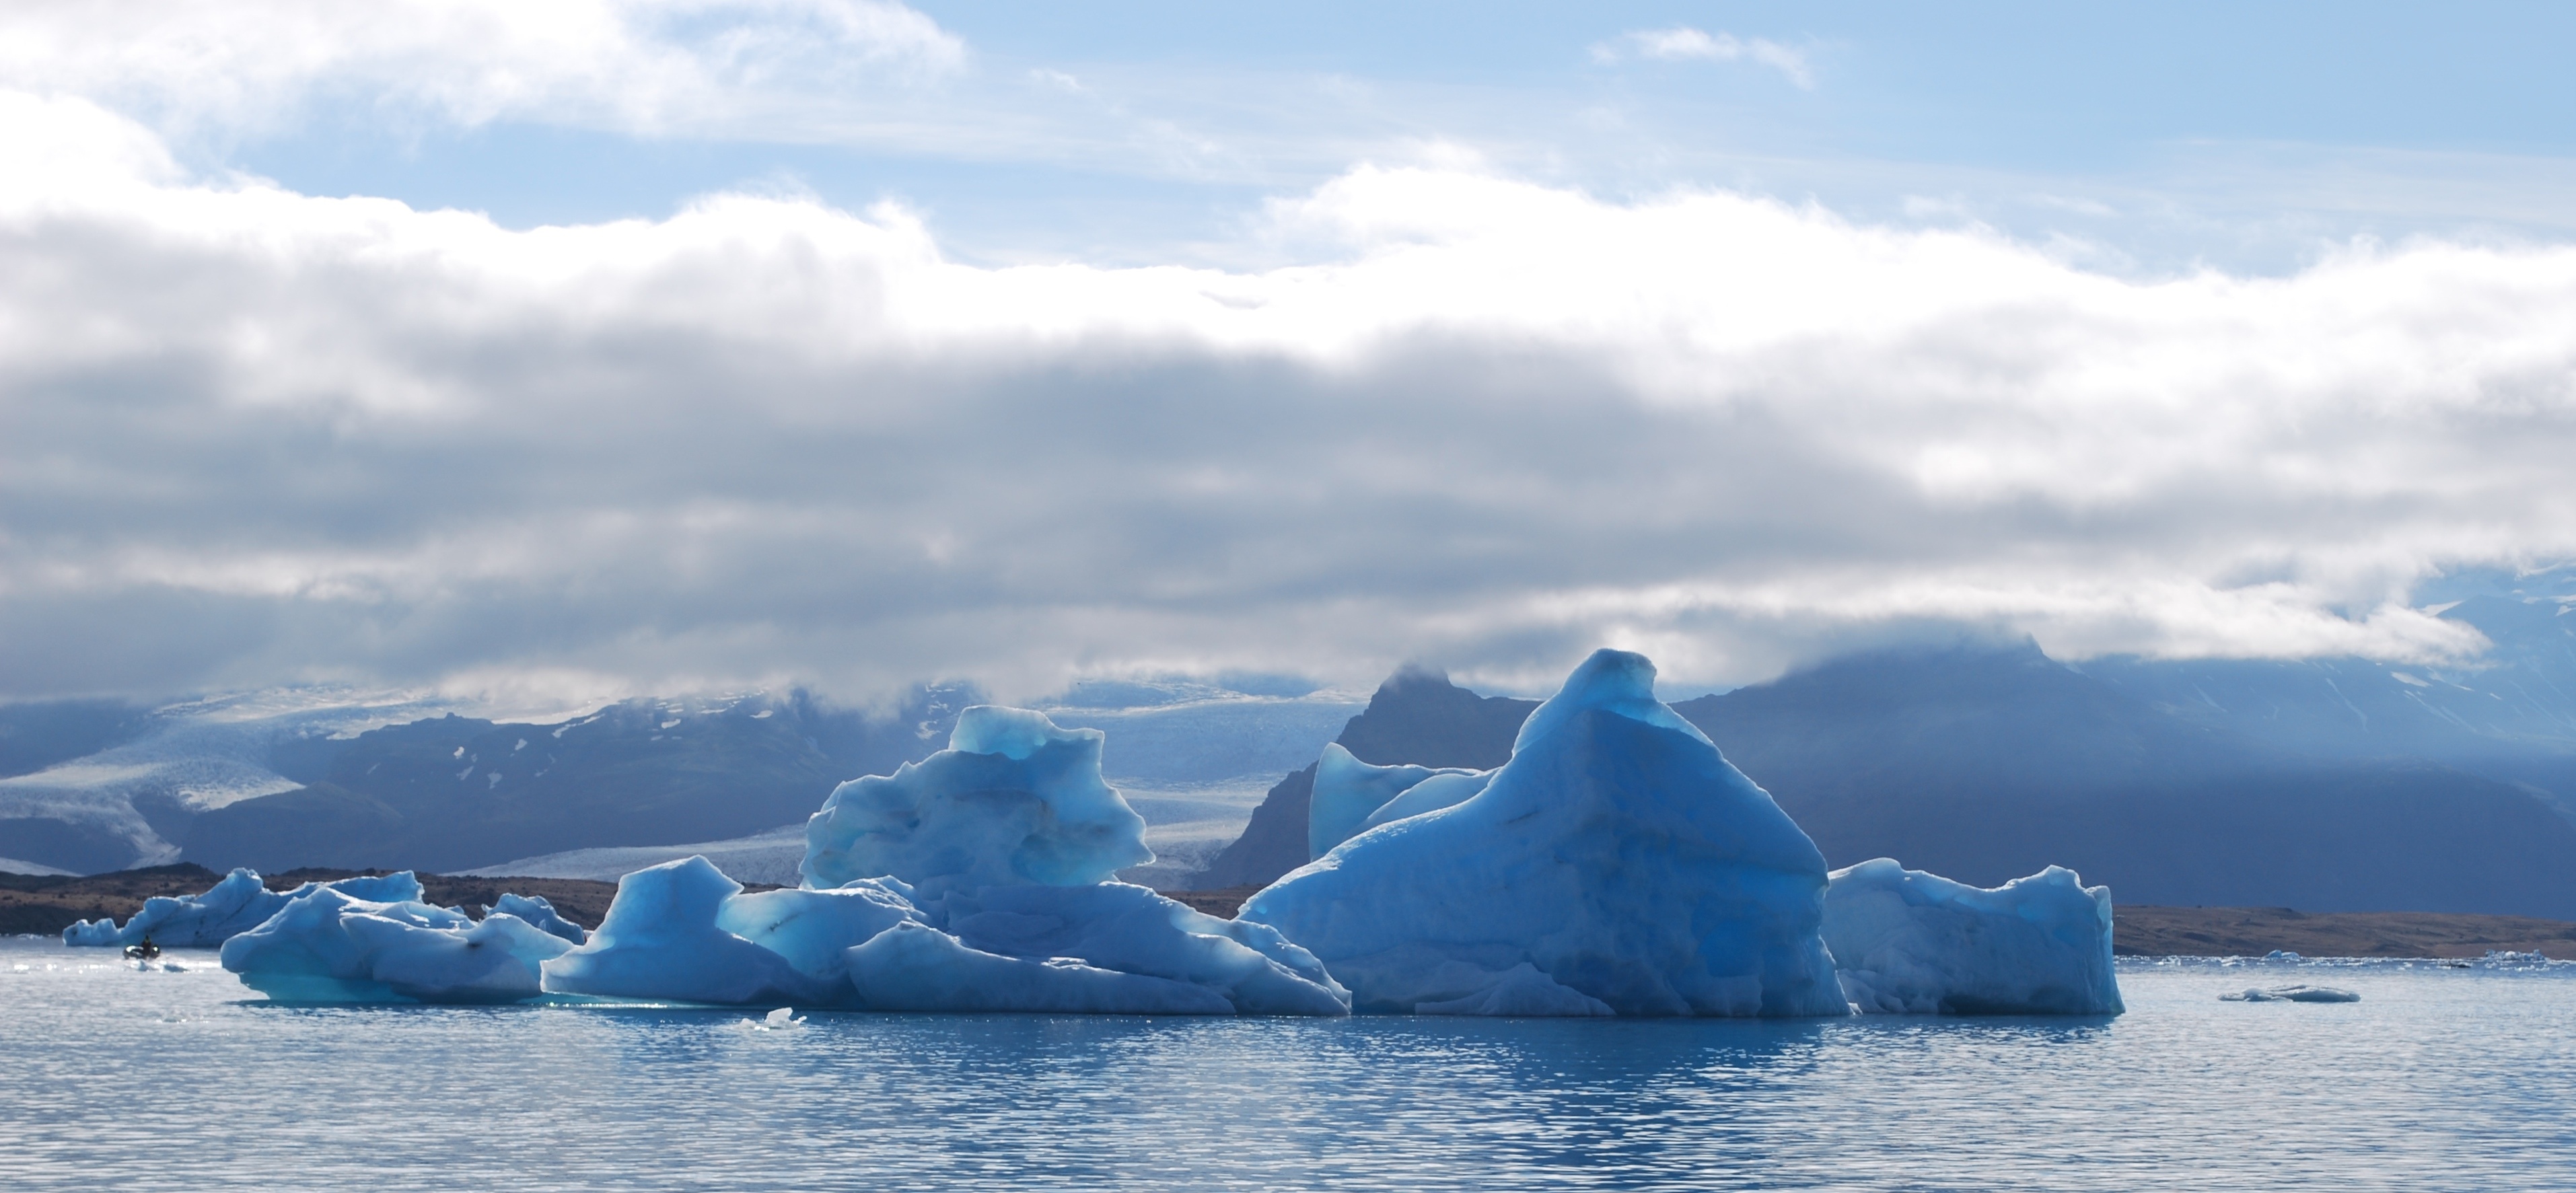
sea, ice, iceland, arctic, iceberg, freezing, arctic ocean, floe, wind wave, ice cap, sea ice, polar ice cap, j kullsarlon